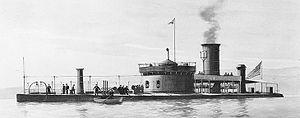
La liste qui suit est la liste des monitors de l'United States Navy. Les noms des navires ici présentés sont les plus connus, ces bâtiments ayant souvent changé de nom au cours de leur carrière opérationnelle.